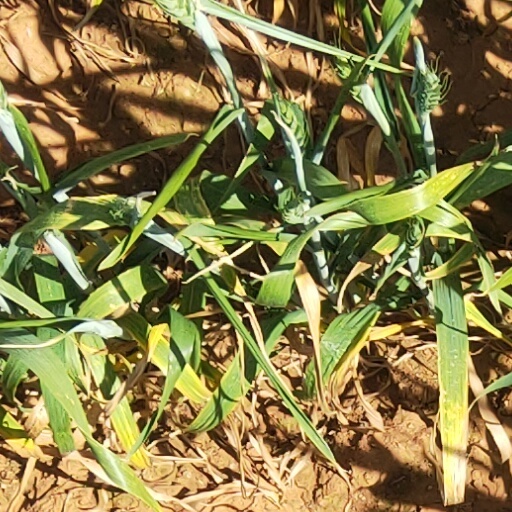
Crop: wheat